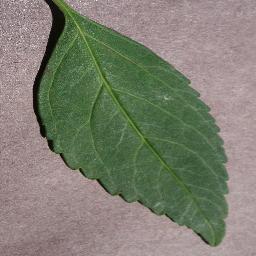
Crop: cherry
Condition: (including_sour)_healthy